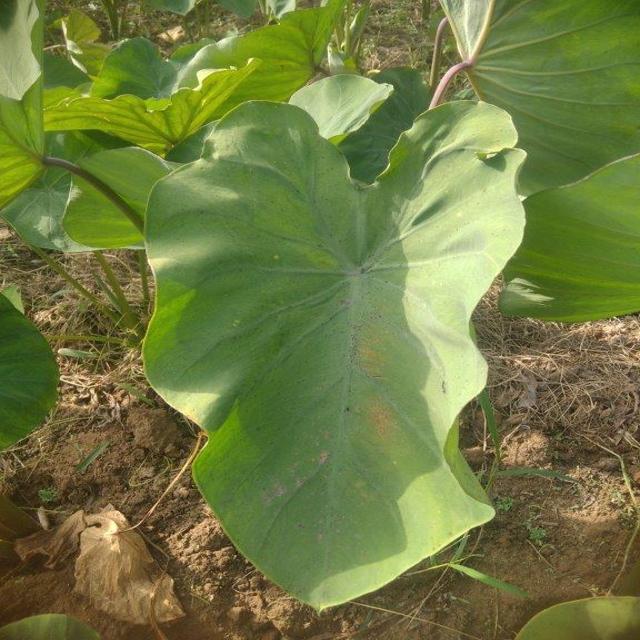
Label: Healthy